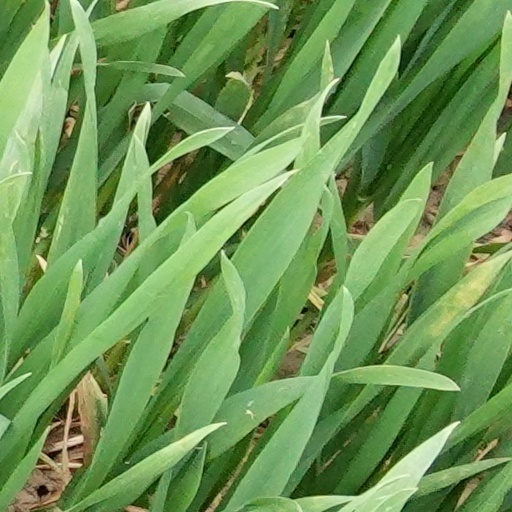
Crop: wheat